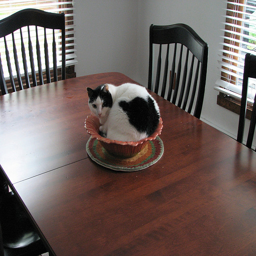
A black and white cat is sitting in a ceramic bowl.
A cat sitting inside of a bowl on top of  a table.
A black and white cat sits in a bowl on a table.
A cat sitting in a bowl on a table
A cat is sitting in a bowl on a table.